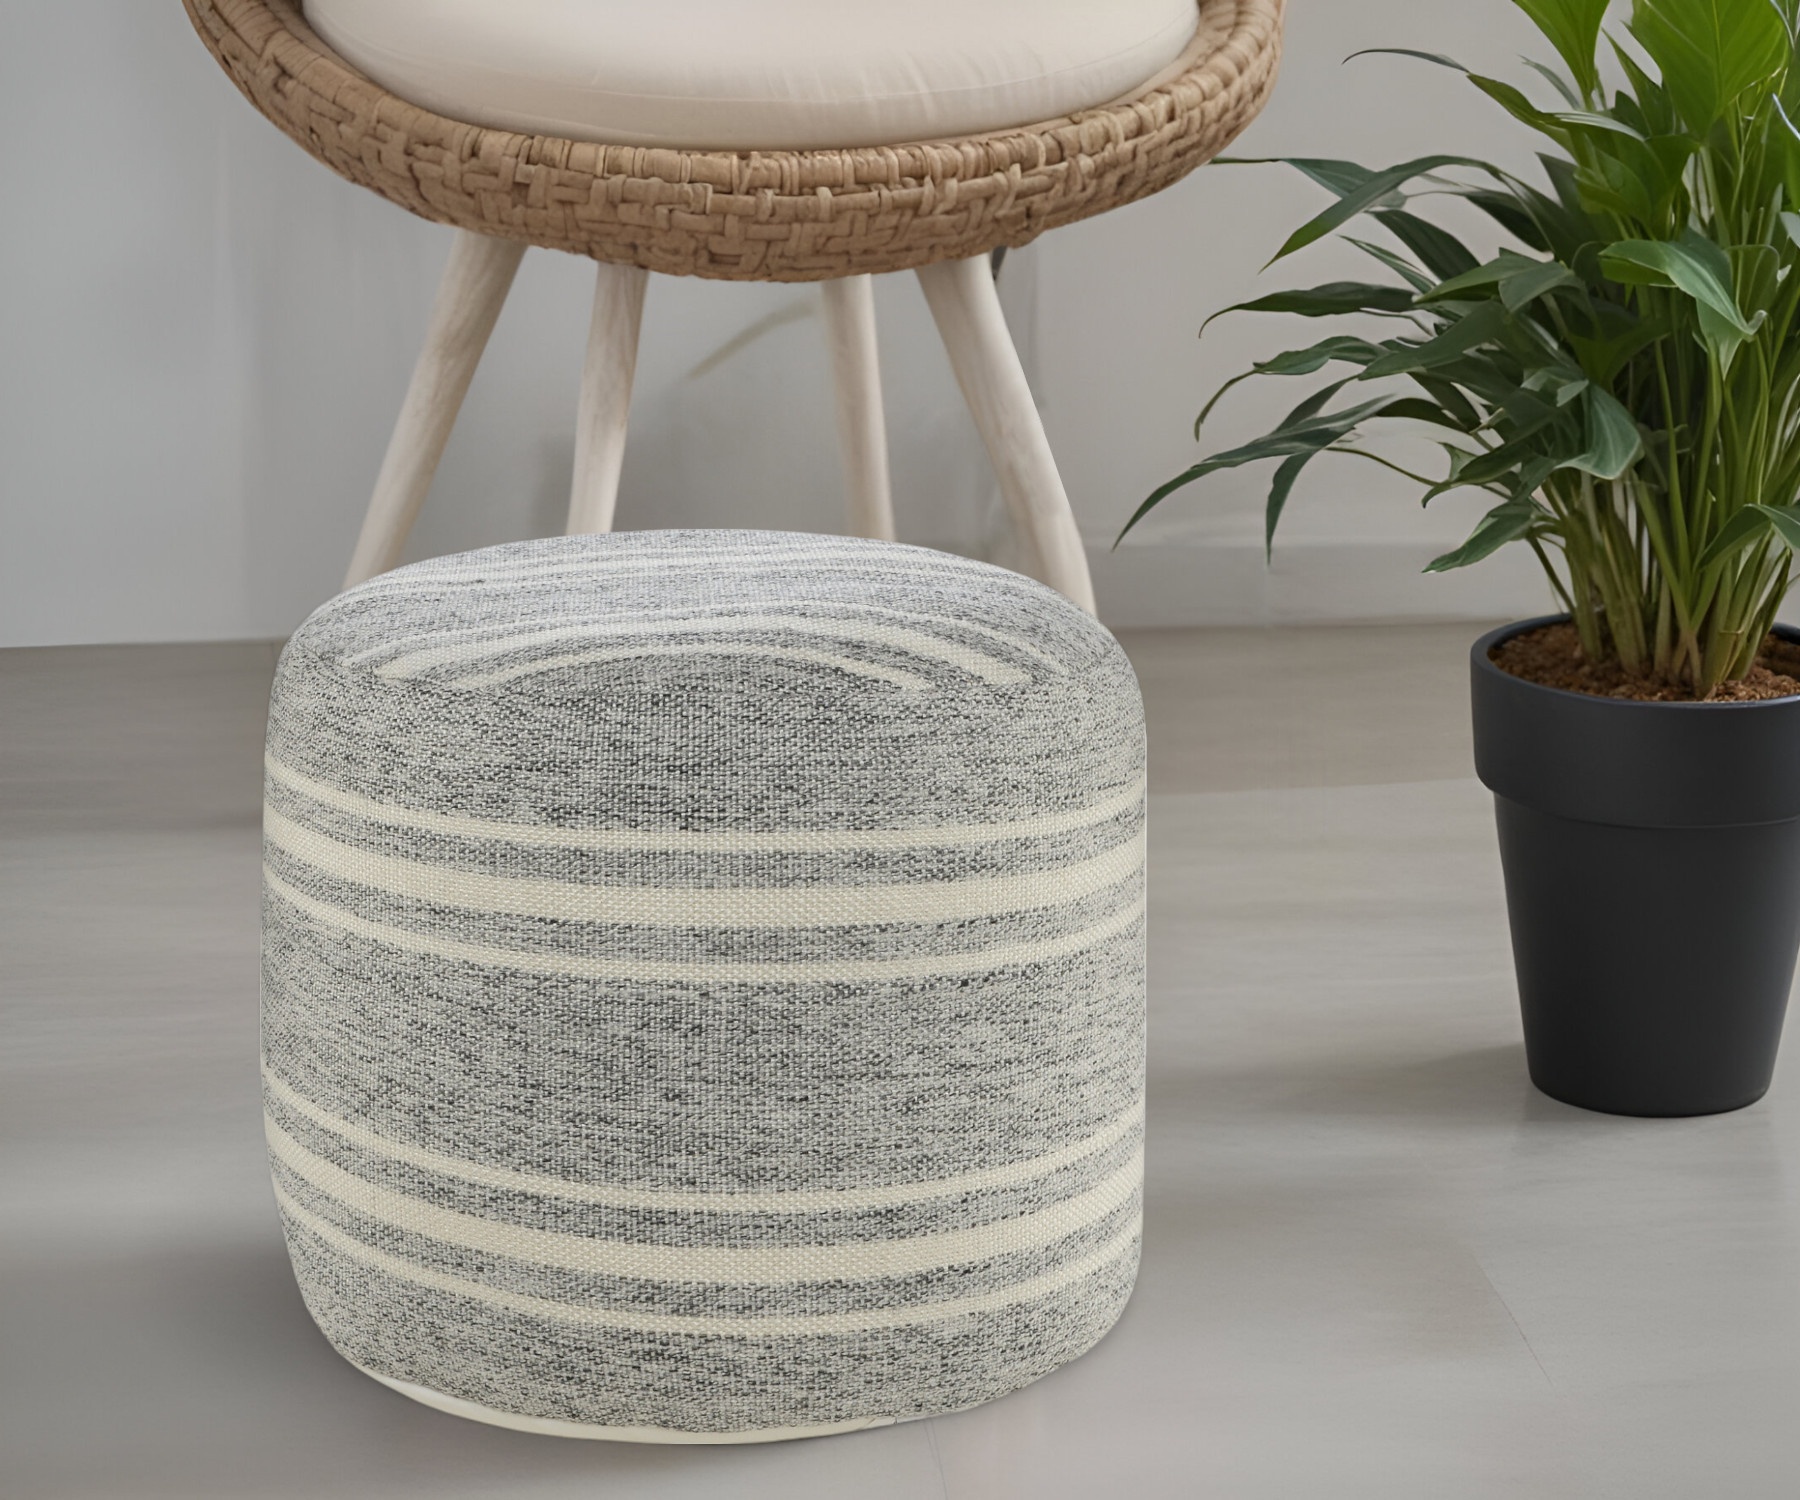
Gray Polyester Round Striped Indoor Outdoor Pouf Ottoman By Homeroots
Add a good looking decorative accent to your outdoor space that is also practical for seating. Add chic style to your space with this fun pouf that not only looks cool but can be a great footrest or extra seat when needed. Expertly upholstered with padding and soft 100% polyester in a striped pattern, this ottoman is as comfortable as it is good looking. Ottomans are multi-functional additions to your space that add fashion and practical value. 14" H x 18" W x 18" D Specifications Product Dimensions: 14" H x 18"W x 18"D Product Type: Outdoor Ottomans Product Shipping: Parcel Product Assembly: No Assembly Needed Product SKU: 517441 Product UPC: 606114698883 Brand: Homeroots Additional Information Add some modern chic to your space with this fashionable pouf that doubles as footrest or extra seat if needed. Boho Stripe Pouf Ottoman - Ideal for Living Room, Bedroom, Dorm Room, Patio, Porch, or Poolside. Ottomans are one of the most versatile accents in the home with the ability to double as footrest, seat, or make-shift table. Suitable for use indoors or outdoors. Keep covered if possible outdoors to prolong the life of your pouf. The product can hold up to 300 lbs. Handcrafted by skilled artisans. The round shape makes a great decorative accent. Lightweight design can easily be moved from one space to another. Returns & Exchanges Non-returnable. Damaged items will be replaced. See full return policy
Brand: HomeRoots
Category: Furniture > Outdoor Furniture > Outdoor Ottomans > Poufs